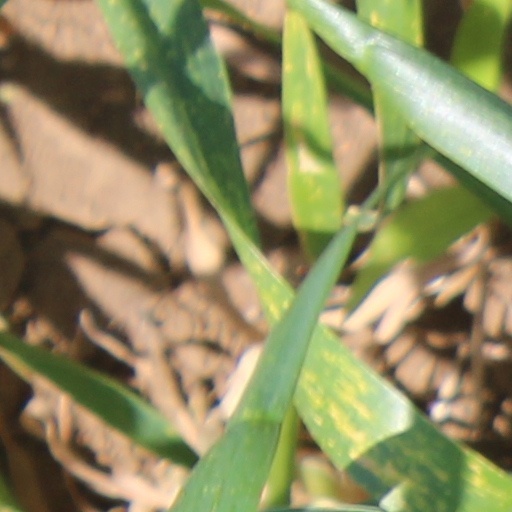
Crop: wheat